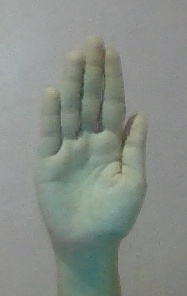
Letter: seen